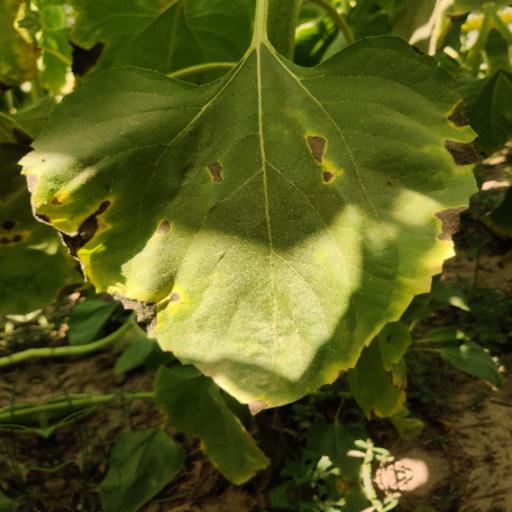
Label: Leaf_scars